Artyom Beketov

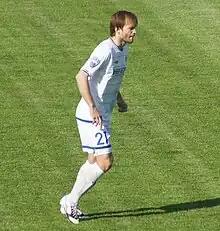
Artyom Beketov in 2012

He made his debut in the Russian Premier League in 2006 for FC Luch-Energiya Vladivostok.